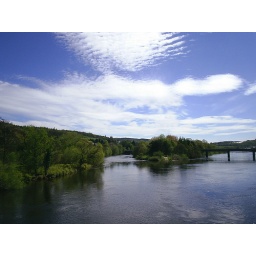
The sky and the water somehow match in a weird way me thinks.